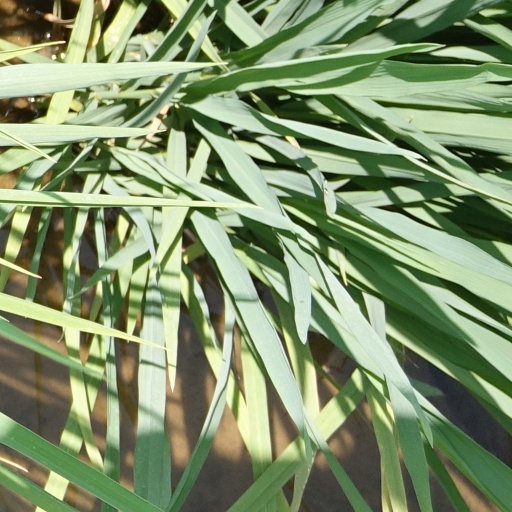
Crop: rice